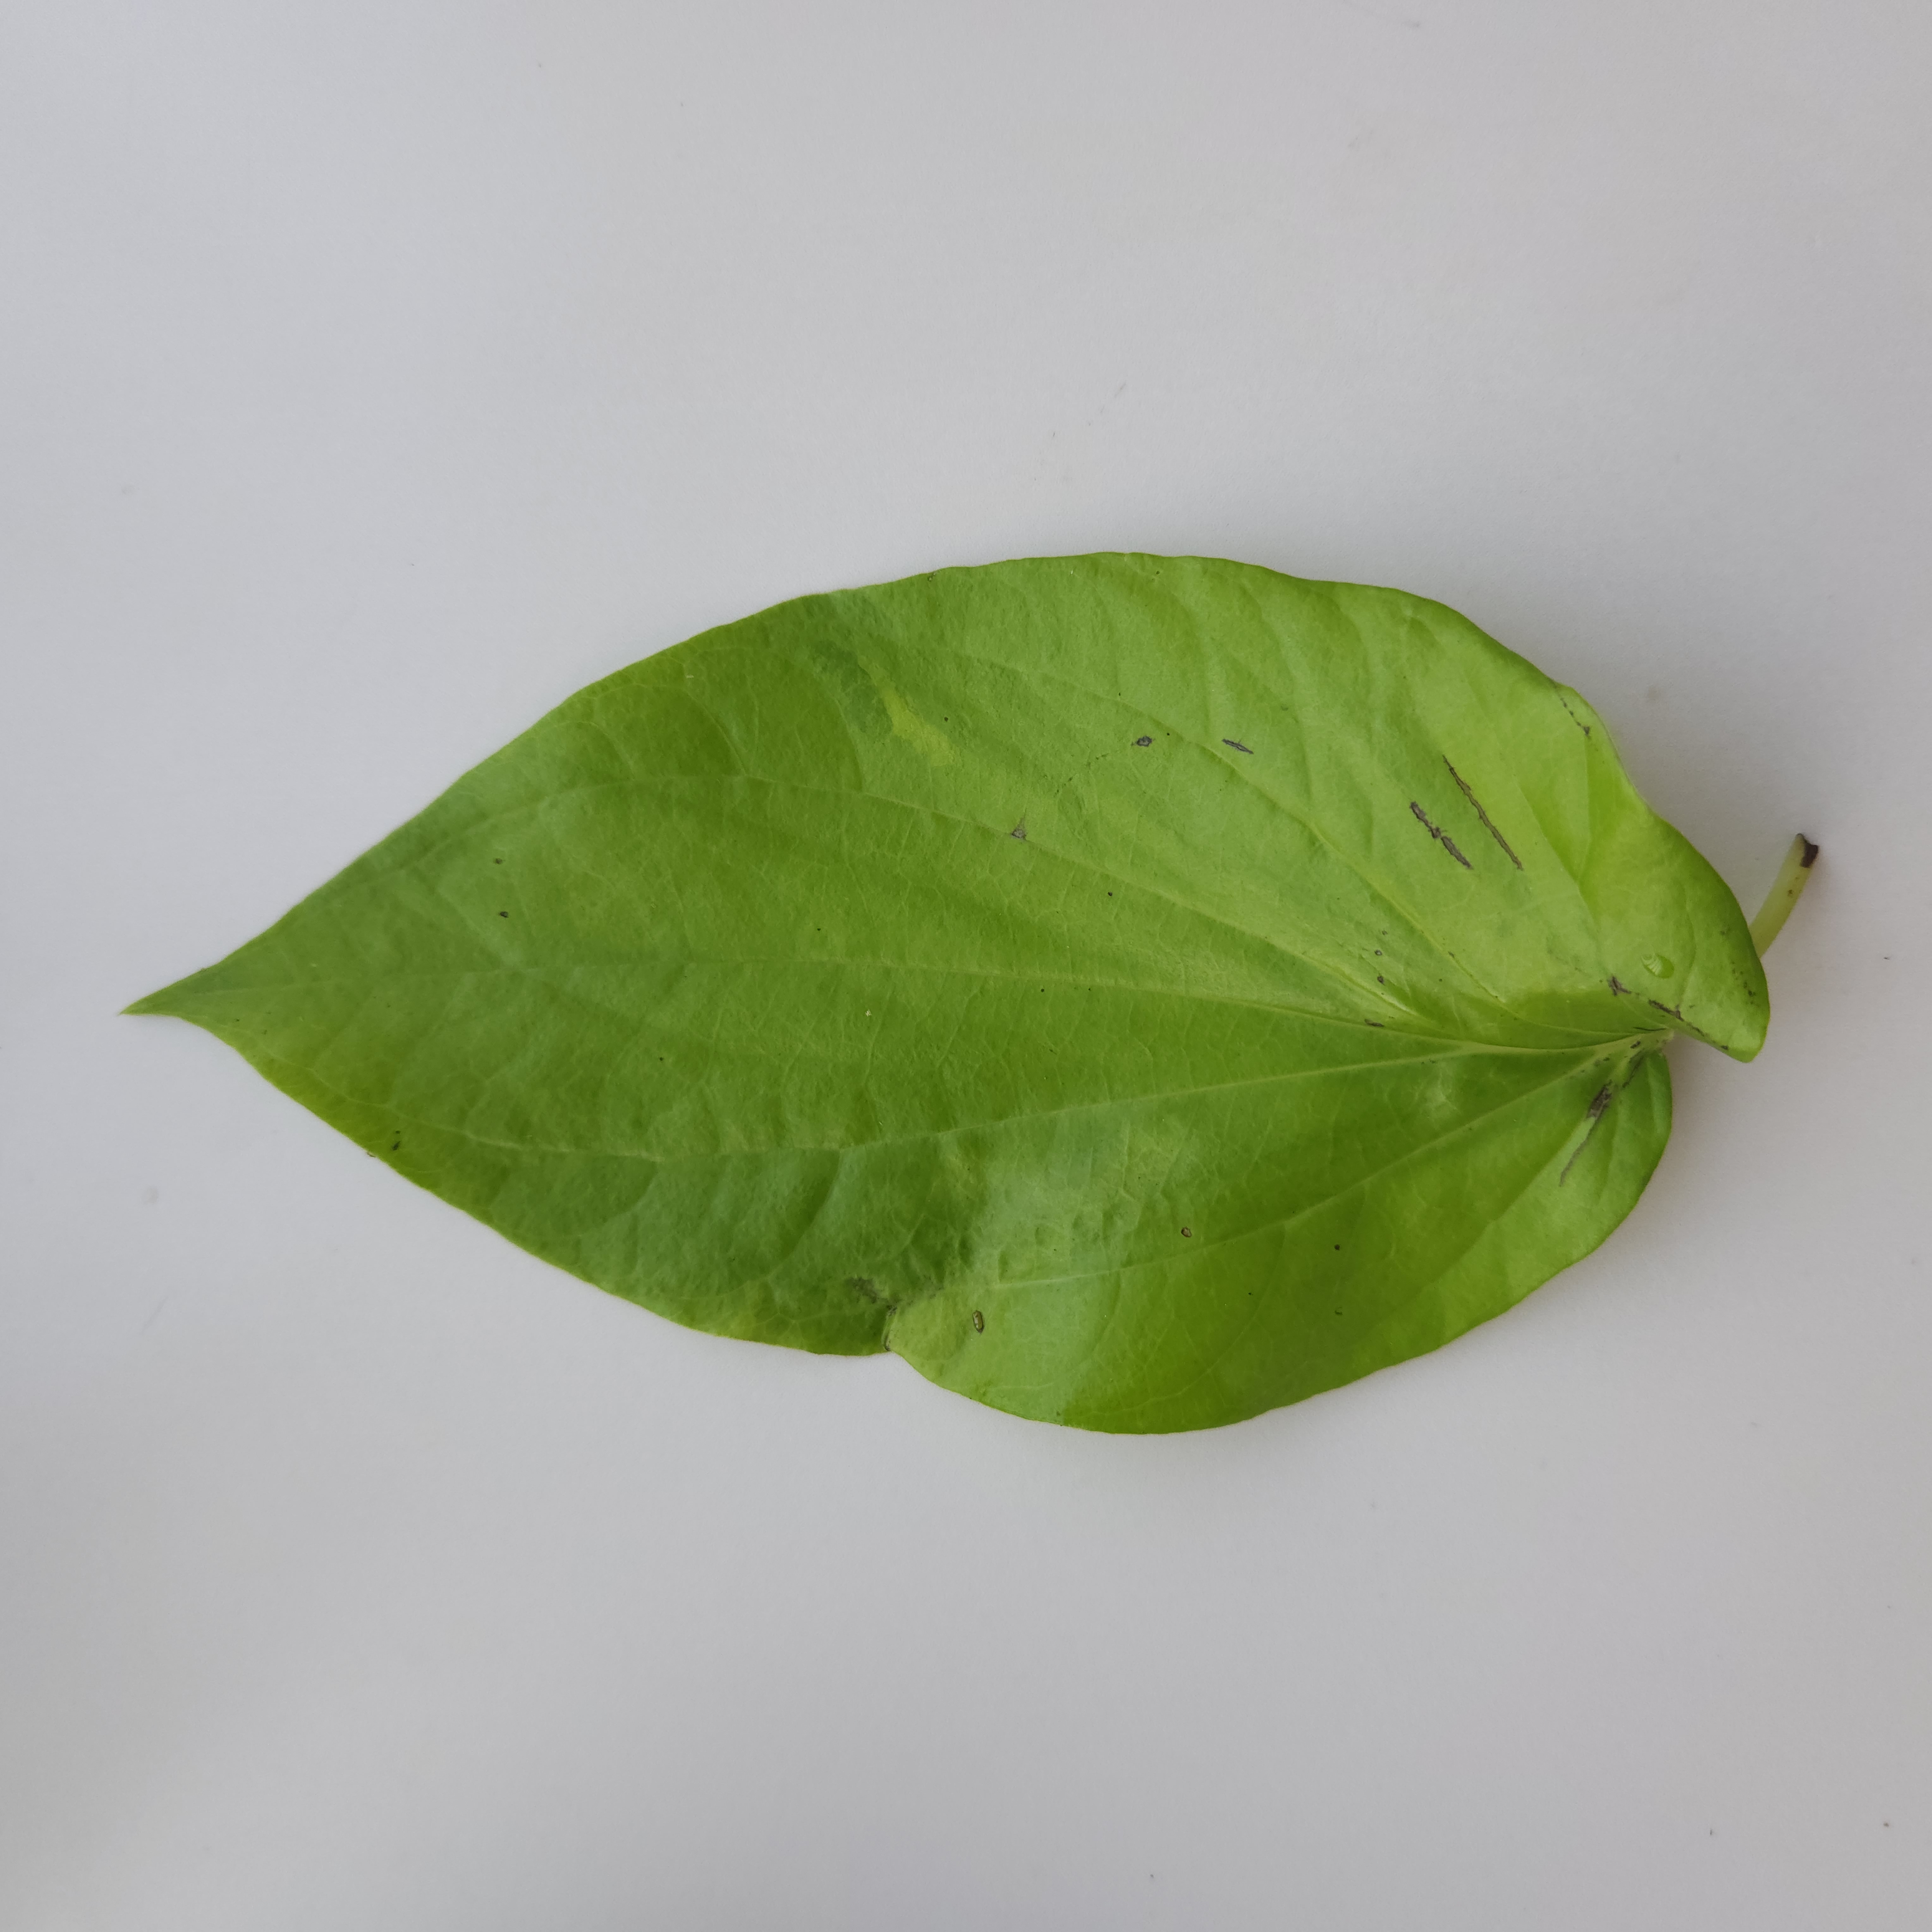
Label: Healthy